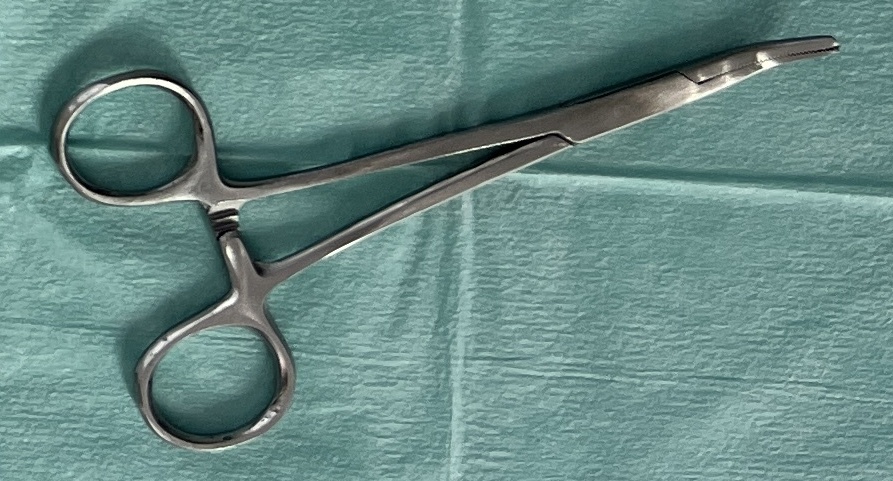
Hinged instrument state: closed